French cruiser Troude

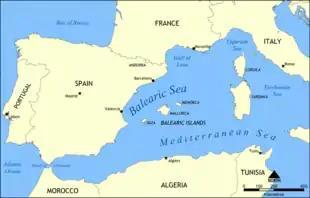
Map of the western Mediterranean, where "Troude" operated for much of her career

The contract for "Troude" was placed on 16 August 1886 with the Forges et Chantiers de la Gironde shipyard in Lormont. She was laid down eleven days later, the first member of her class to begin construction. She was launched on 22 October 1888, was moved to Rochefort on 24–25 November for fitting-out, and was commissioned for sea trials on 6 December 1888. The ship's propulsion system proved to be troublesome during her trials, which lasted for more than two years. She completed trials on 18 December 1890, and was accepted by the French Navy in January 1891, though she was not placed in full commission for active service until 5 January. On entering service, she was assigned to the Mediterranean Squadron, the main French battle fleet, and she departed Rochefort on 15 February.